Speedloader

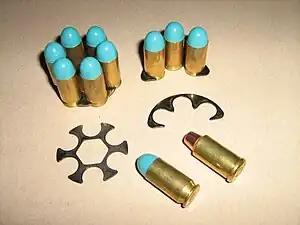
Full and half moon clips loaded with .45 ACP ammunition

A speedloader is a device used to reduce the time and effort needed to reload a firearm. Speedloaders come in a variety of forms for reloading revolvers, or the magazines used with other types of firearms such as rifles and shotguns.